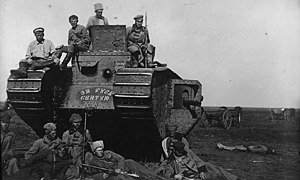
Vasilij Konstantinovitj Bljukher / Borgerkrigen / Kampen mod Wrangel
Engelsk fremstillet Mark IV tank erobret fra de hvide den 14. oktober 1920 af 51. infanteridivision i Kakhovka
Vasilij Konstantinovitj Bljukher, alias Galin, var en sovjetisk militær, stats- og partileder. Han var den første modtager af Røde Fane-ordenen og den første modtager af Røde Stjerne-ordenen. Han var krigsminister i den Fjernøstlige Republik og Marskal af Sovjetunionen. Den 22. oktober 1938 blev han arresteret under Stalins udrensning mod den Røde Hær; han døde den 9. november 1938 i NKVD's indre fængsel i Lubjanka. Efter Stalins død blev Bljukher rehabiliteret den 9. marts 1956.